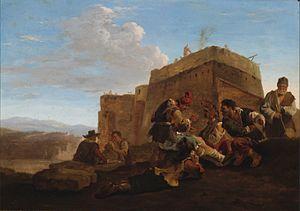
Les Bamboccianti sont des peintres de genre qui furent actifs à Rome à partir d’environ 1625 jusqu’à la fin du XVIIᵉ siècle. Leur nom vient du sobriquet attribué au peintre Pieter Van Laer, « Il Bambocchio » – « le Bamboche » –, qui est également à l'origine du mot français bambochade, servant à désigner le type d'œuvres dont ces artistes se firent une spécialité : des scènes de genre représentant crûment la vie quotidienne des gens les plus modestes.